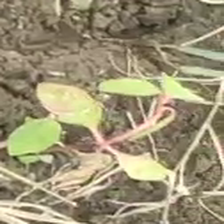
Weed species: Moti_dudhi(Euphorbia_geneculata_L)